Vellore

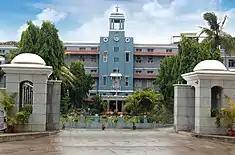
Three-story building with central column, framed with palm trees

Vellore is at , 220m above sea level. The city has a tropical savanna climate. It is in the Vellore district of the South Indian state, Tamil Nadu, west of the state capital Chennai and south of its twin city Chittoor, across the Andhra Pradesh border. Vellore lies in the Eastern Ghats region and Palar river basin. The topography is almost flat with slope from west to east.